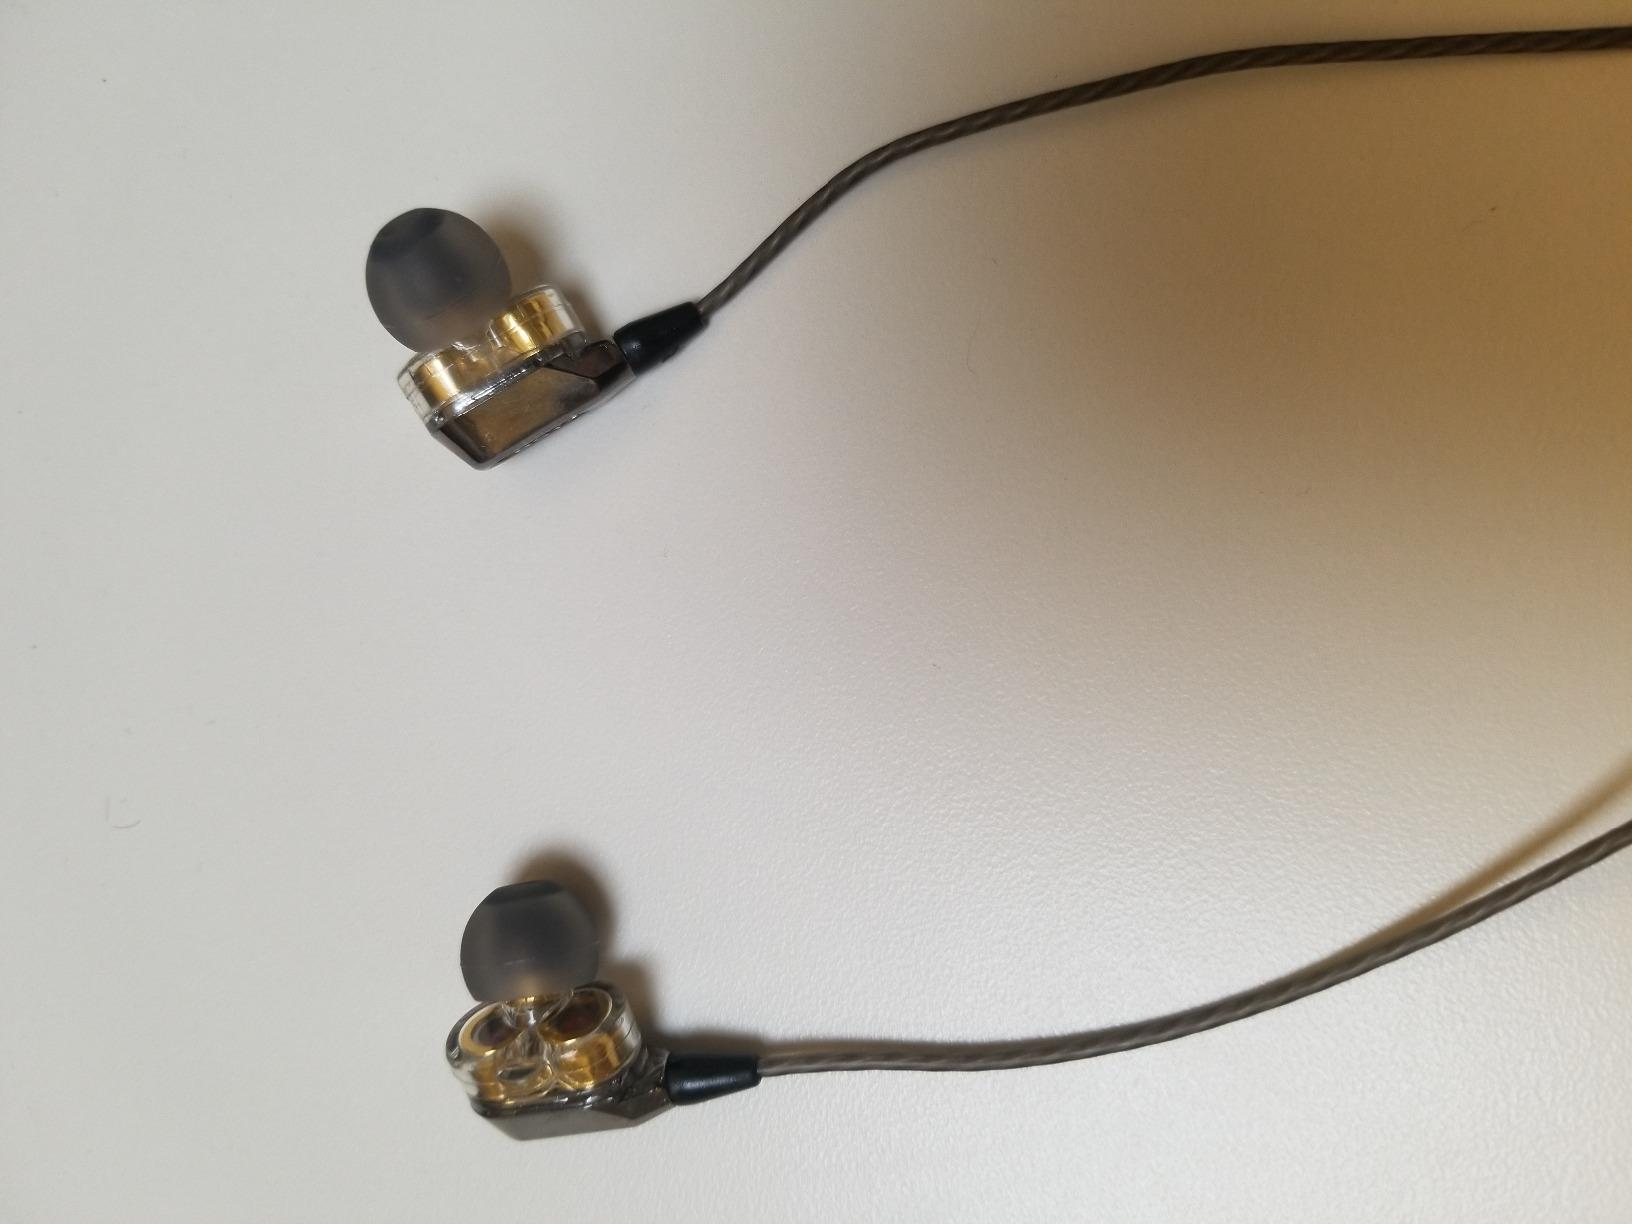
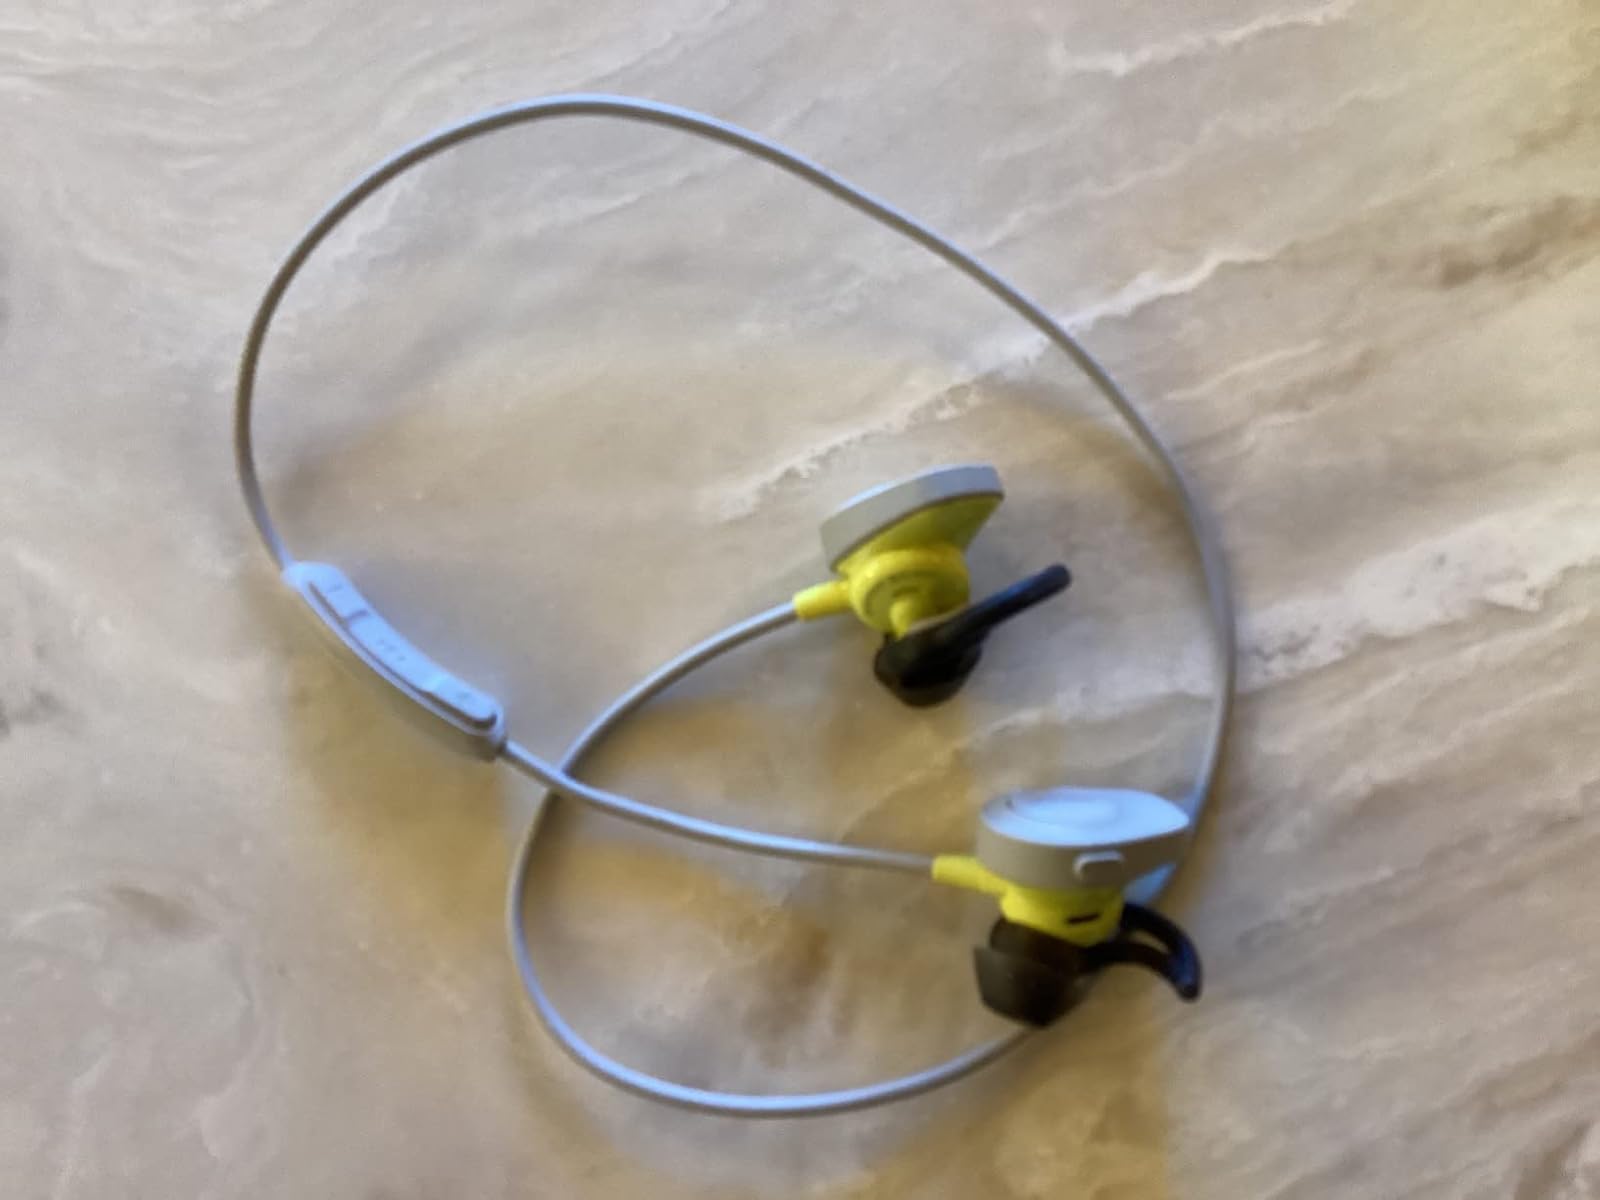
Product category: headphones
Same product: no